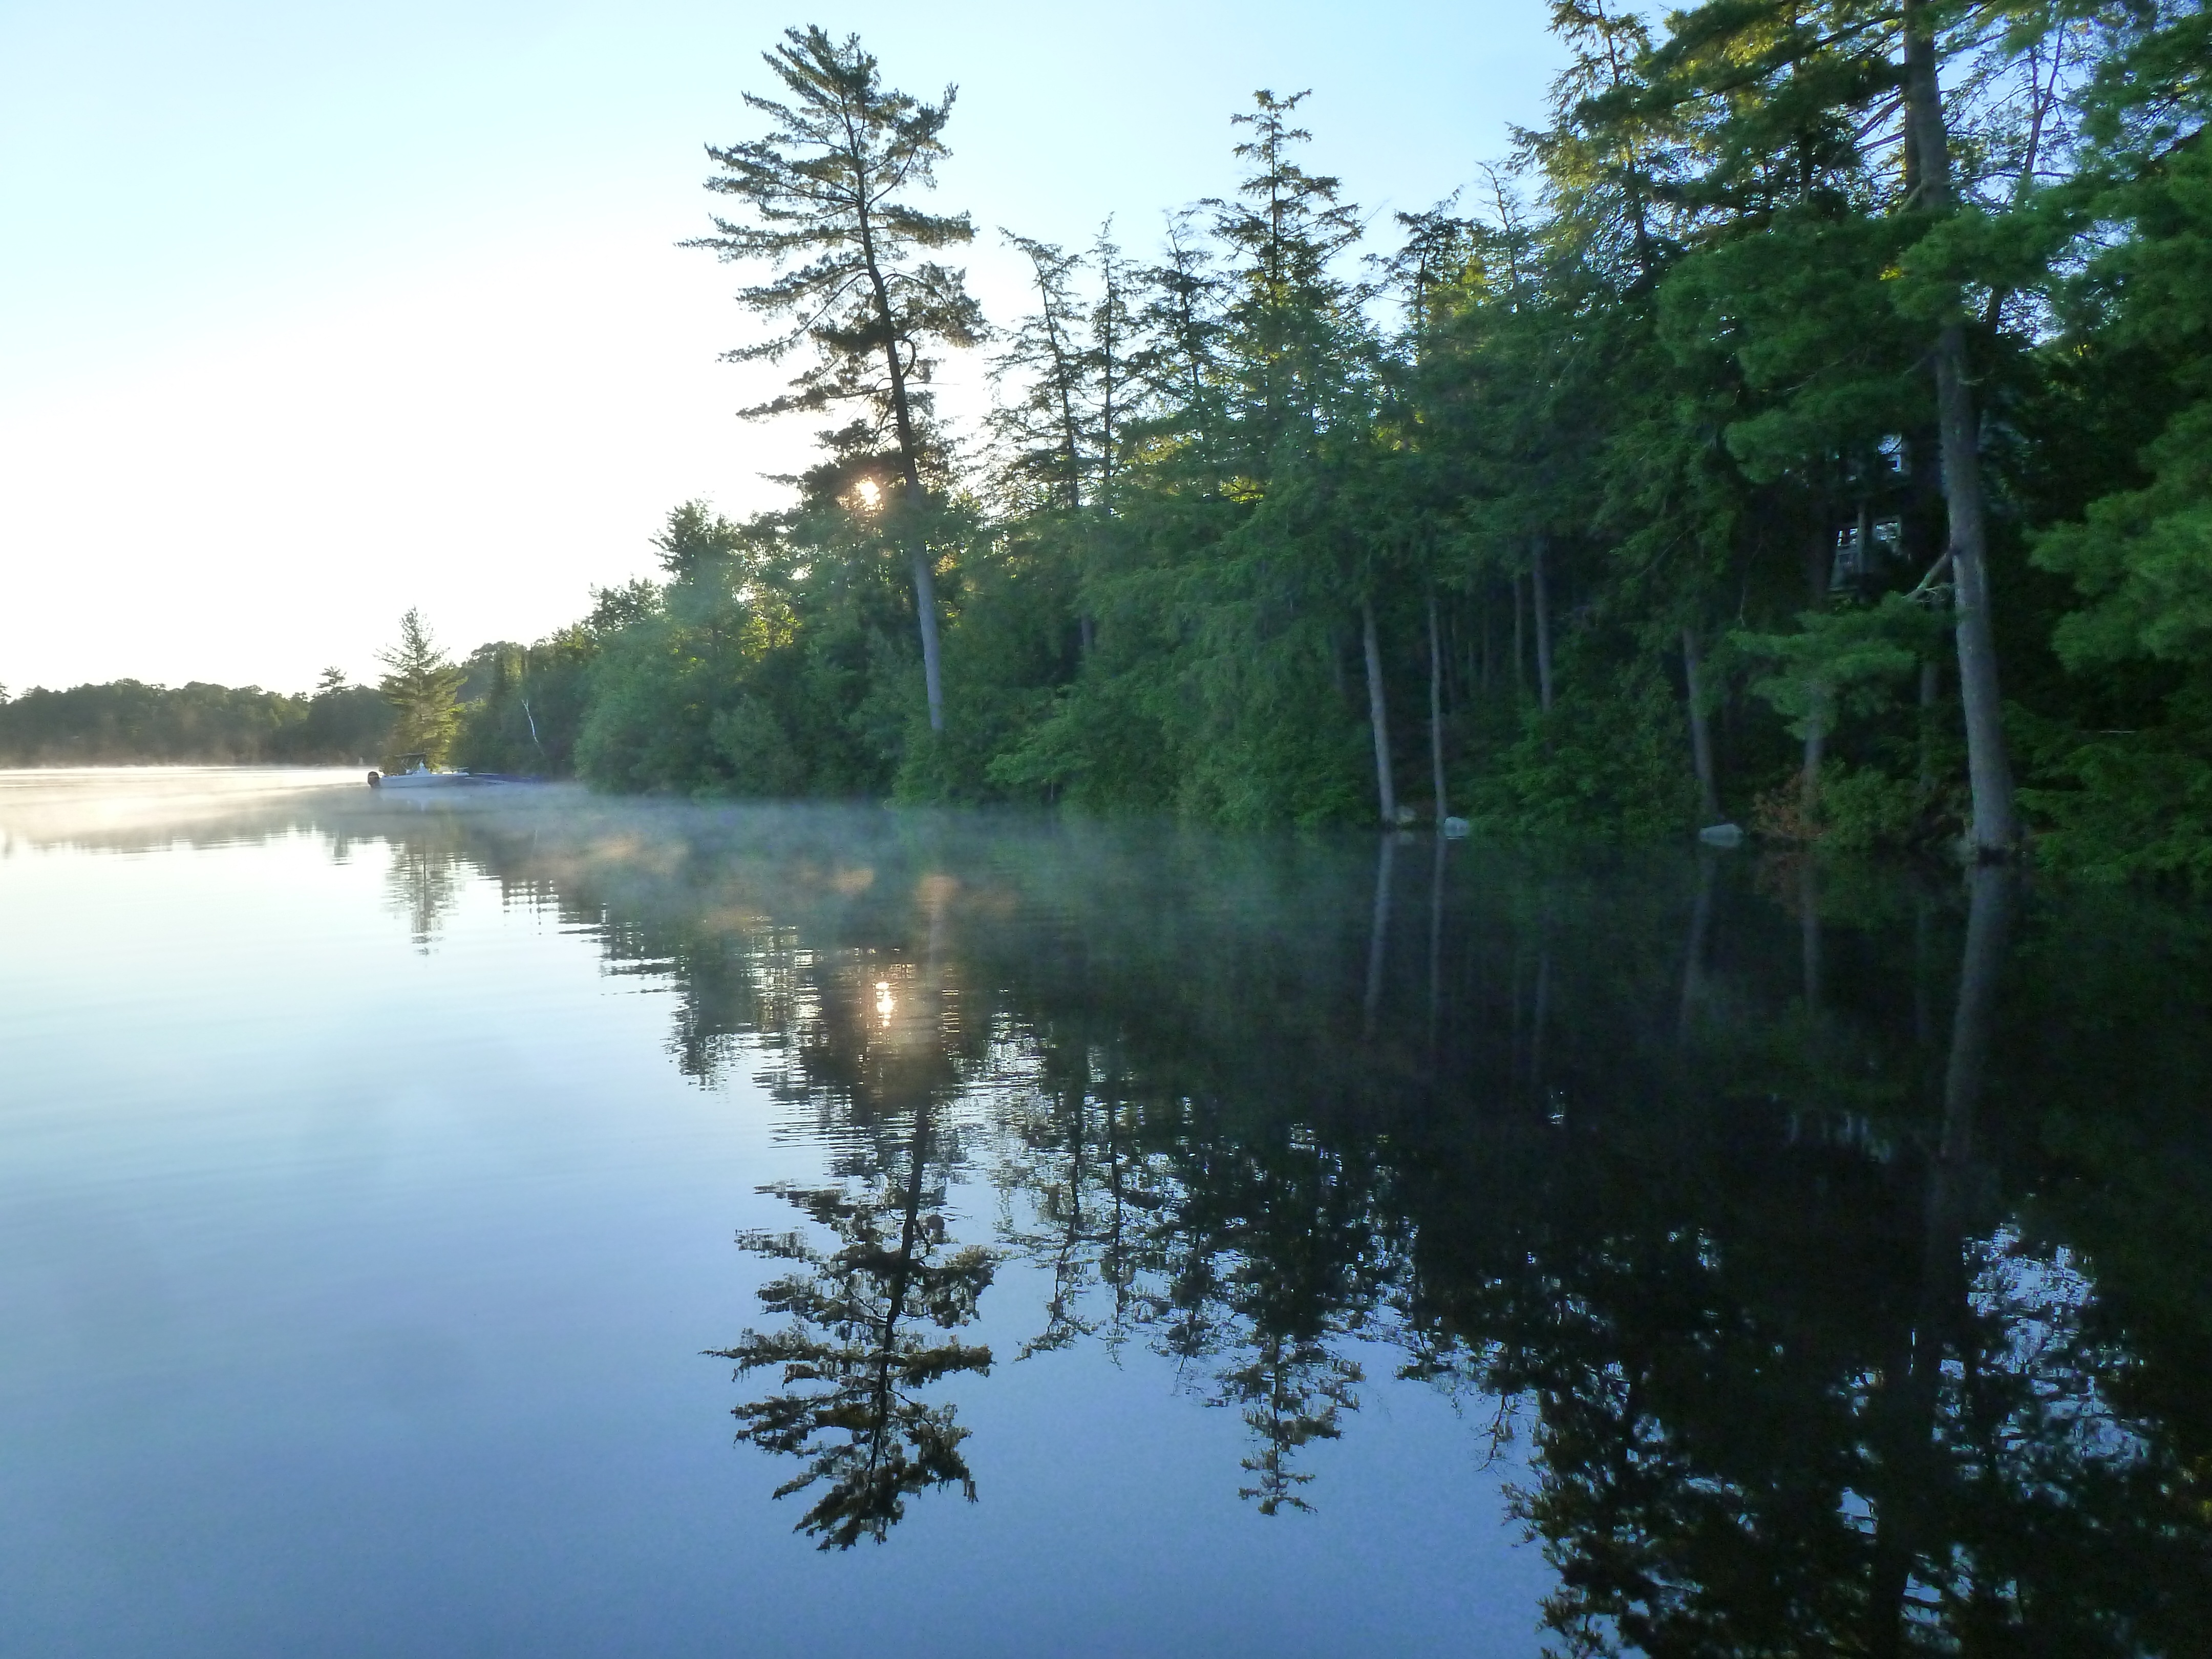
tree, water, wilderness, mist, morning, shore, lake, river, pond, reflection, tranquil, reservoir, body of water, canada, wetland, floodplain, ontario, loch, ecosystem, fish pond, bayou, white pine, haliburton